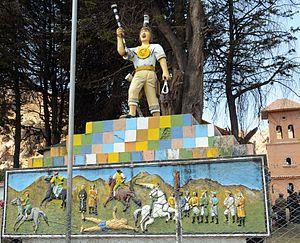
Julián Apaza Nina, mieux connu sous le nom de Túpac Katari, Túpaj Katari, ou simplement Katari, est un chef rebelle aymara qui dirigea en 1781 dans le Haut-Pérou un soulèvement indien contre la tutelle espagnole.